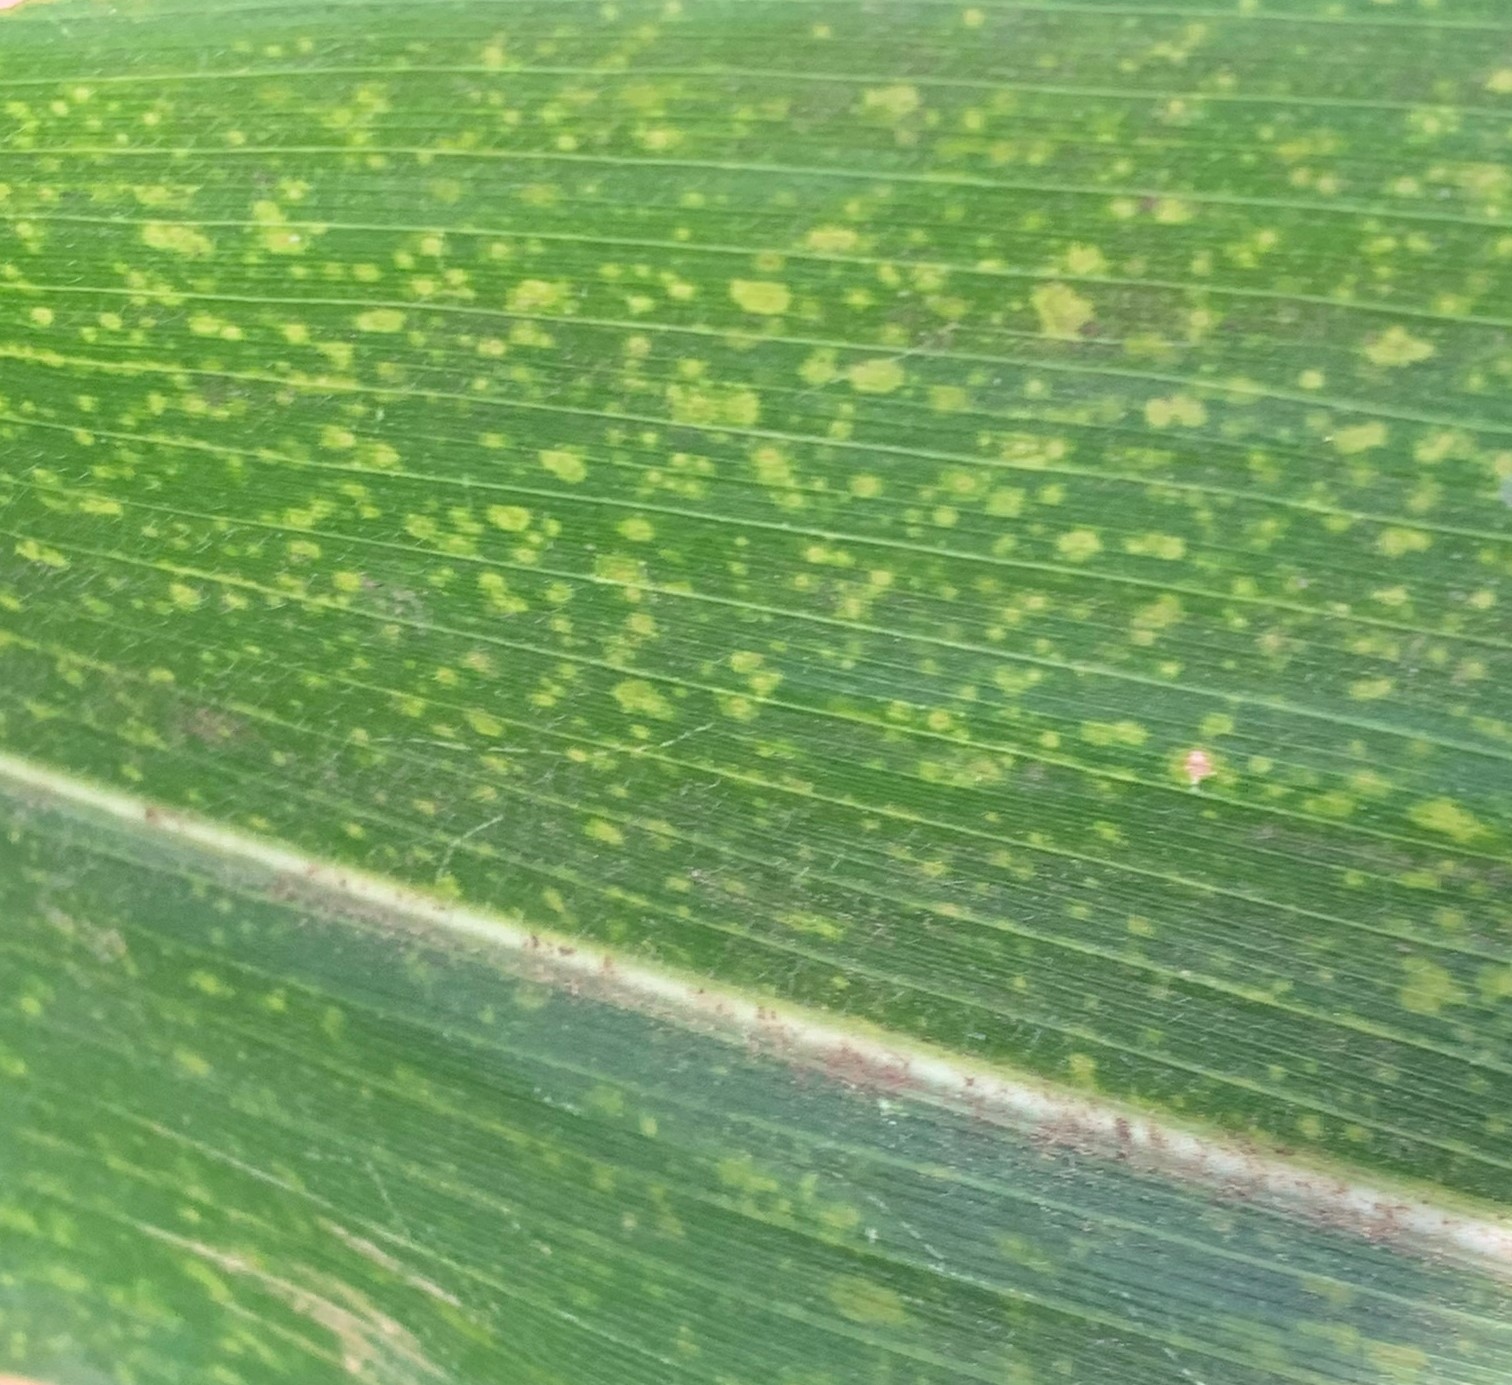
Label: MLN